Emperor

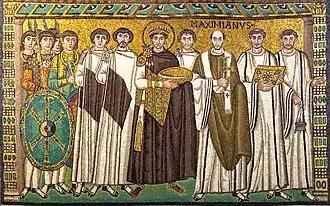
Under Justinian I, reigning in the 6th century, parts of Italy were for a few decades (re)conquered from the Ostrogoths: thus, this famous mosaic, featuring the Byzantine emperor in the center, can be admired at Ravenna.

When Republican Rome turned into a "de facto" monarchy in the second half of the 1st century BC, at first there was no name for the title of the new type of monarch. Ancient Romans abhorred the name Rex ("king"), and it was critical to the political order to maintain the forms and pretenses of republican rule. Julius Caesar had been Dictator, an acknowledged and traditional office in Republican Rome. Caesar was not the first to hold it, but following his assassination the term was abhorred in Rome.